Andrew Scheer

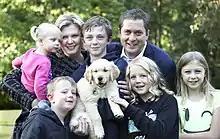
Scheer and his family in September 2018

Scheer married Jill Ryan at the Holy Rosary Cathedral in Regina in 2003. The couple have five children together. Scheer is a practising Catholic who attends Sunday mass and is an active member of the Knights of Columbus. His children attend a private faith-based school. According to Global News, "Scheer’s French is passable, but he’s not fluently bilingual."